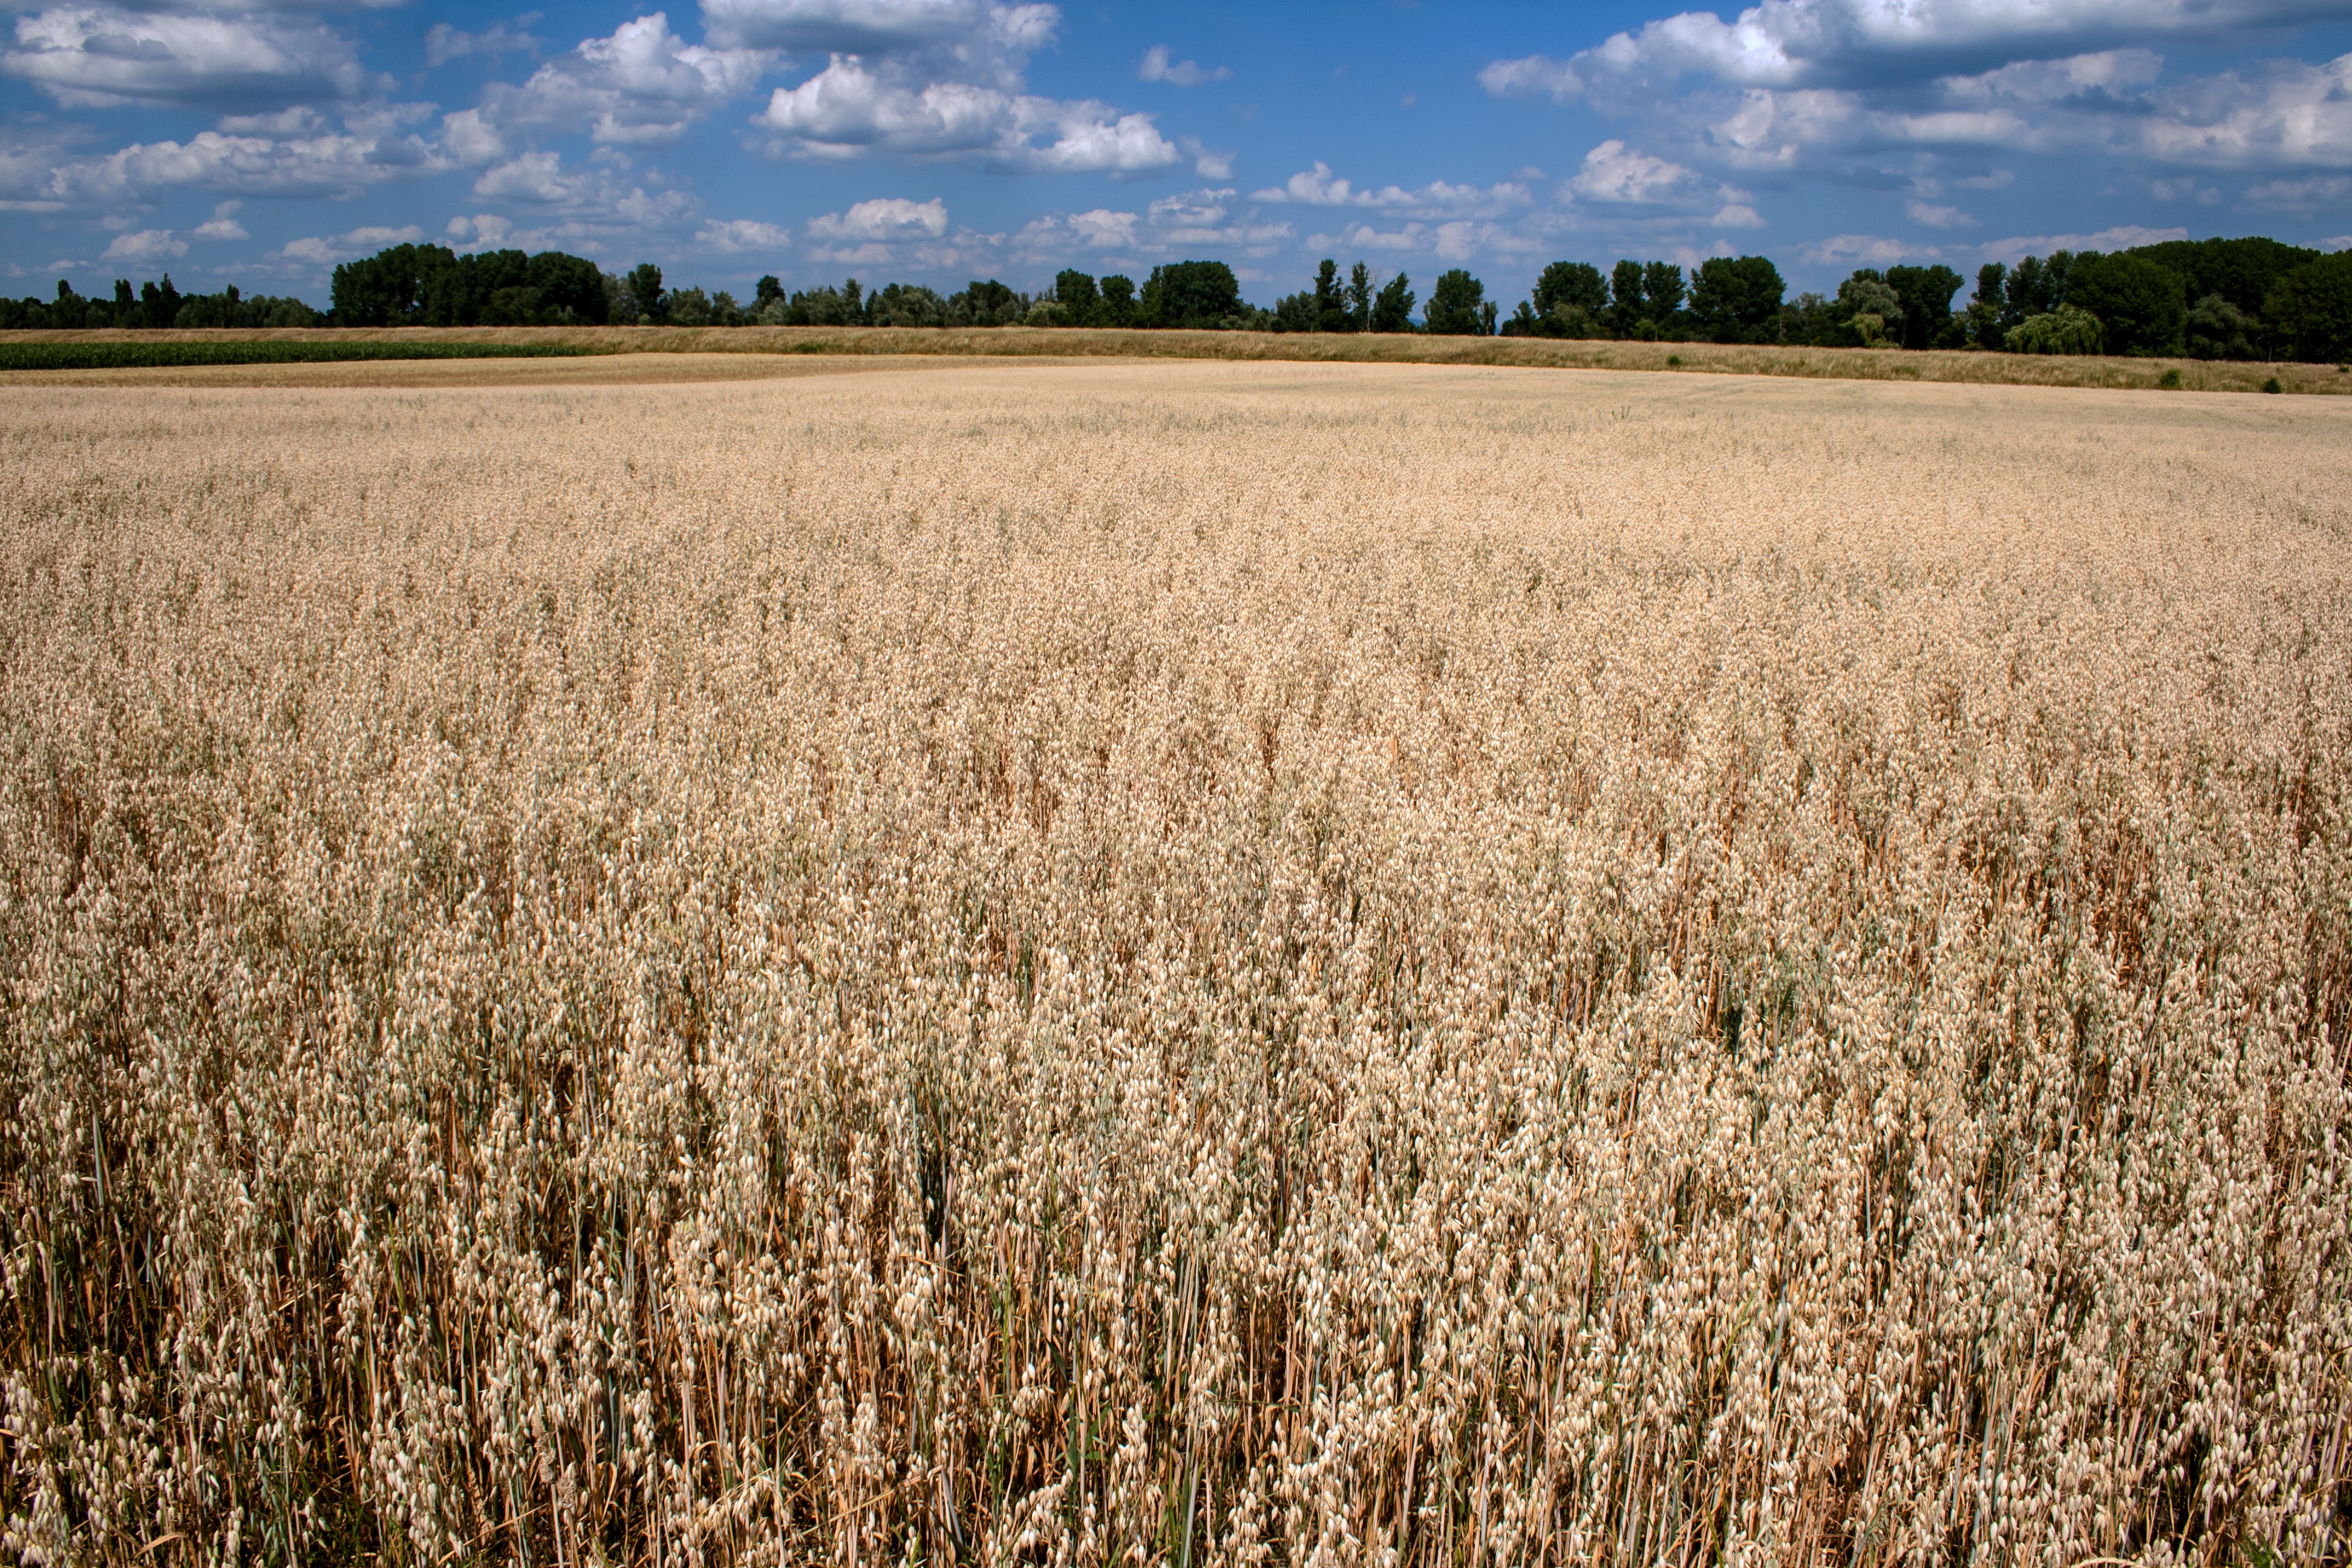
grass, marsh, plant, field, meadow, barley, wheat, prairie, food, crop, soil, agriculture, plain, clouds, grassland, rye, wetland, cereals, habitat, ecosystem, steppe, rural area, flowering plant, commodity, summer sky, natural environment, grass family, land plant, phragmites, food grain